Quercus libani

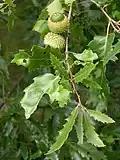
"Quercus libani" leaves.

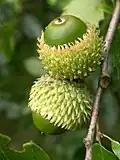
Lebanon oak's green acorns with spiny cupule.

The Lebanon oak can grow in medium loamy to heavy clay soils, with no preference to soil acidity. The tree can grow in direct sunlight to semi-shade. It can endure strong winds, but not salty maritime exposures.